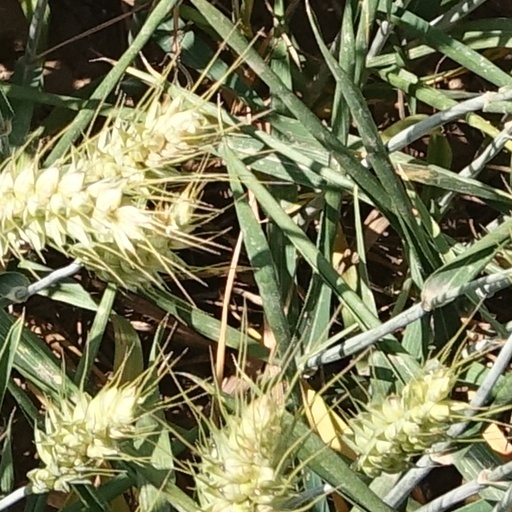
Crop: wheat